Health in Switzerland

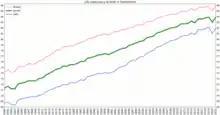
Life expectancy at birth in Switzerland

Health in Switzerland relates to a variety of issues. Namely, water and sanitation, diet and fitness, various addictions, mental fitness, communicable diseases, hygiene and the environment.